S10 (classification)

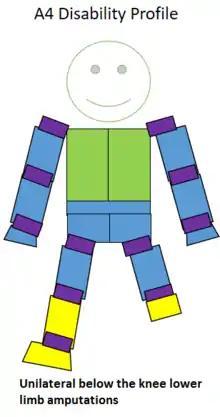

ISOD amputee A4 swimmers may be found in this class. Prior to the 1990s, the A4 class was often grouped with other amputee classes in swimming competitions, including the Paralympic Games. Because they have only a single leg, they have less area on a swimming starting block. The balance issues associated with this can make it more challenging to use a traditional starting position to enter the water. Swimmers in this class have a similar stroke length and stroke rate to able bodied swimmers.